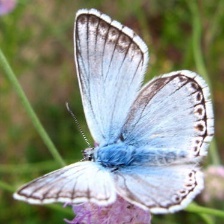
Species: CHALK HILL BLUE
Butterfly family (ImageNet category): lycaenid_butterfly